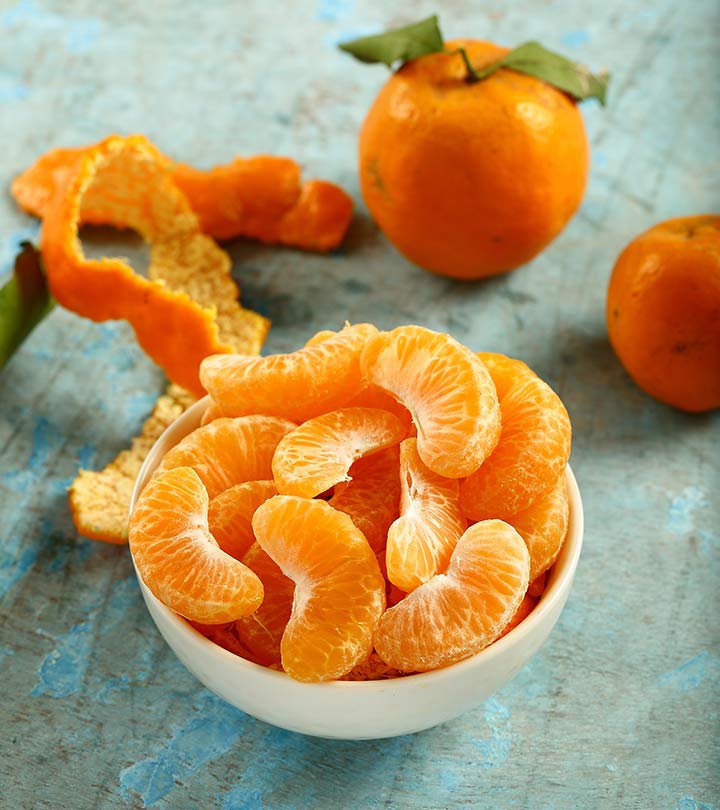
Label: Orange